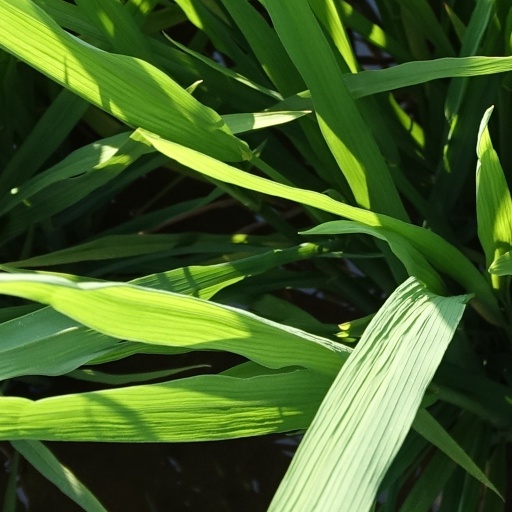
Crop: rice